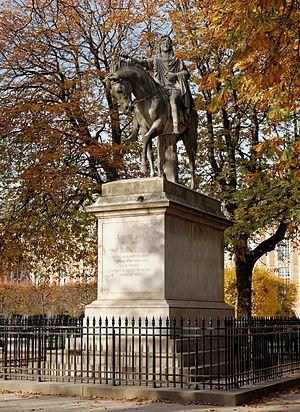
Statue de Louis XIII (oeuvre de Louis Dupaty et Jean-Pierre Cortot) élevée en 1829 en remplacement d'une ancienne statue érigée en 1639. - Paris IV, square Louis XIII
La place des Vosges, place Royale jusqu'en 1800, est une place du Marais, faisant partie des 3ᵉ et 4ᵉ arrondissements parisiens. Conçue par Louis Métezeau, elle est la « sœur » de la place Ducale de Charleville-Mézières. C'est la place la plus ancienne de Paris, juste avant la place Dauphine. Il s'agit d'une place fermée, accessible par une rue principale sur un des quatre côtés et deux rues passant sous des pavillons.
La statue équestre de Louis XIII est un marbre réalisée en 1821 par Jean-Pierre Cortot sur un modèle de Charles Dupaty. Elle est installée au centre du Square Louis-XIII depuis 1825, en remplacement d'une précédente statue commandée par Armand Jean du Plessis de Richelieu, réalisée par Pierre II Biard, inaugurée en 1639 et détruite pendant la Révolution française.